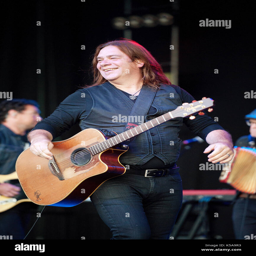
folk rock artist , performs in concert